Ishtiyak Khan

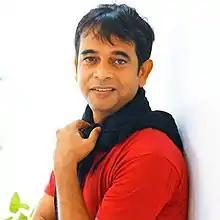
Khan in 2022

Ishtiyak Khan (born Istayak Arif Khan; 15 April 1976) is an Indian actor known for his work in Bollywood movies and television shows. He came into limelight for his role as english teacher in the film Phas Gaye Re Obama which also went viral as a meme in social media and he gained popularity from his role as Rajesh Autowala in Tamasha, Ludo (as Inspector), Janhit Mein Jaari (as Purushottam), "Anaarkali of Aarah", as well as portraying Chaurasia in "Bharat", Vasu (Lawyer from Rohtak) in "Jolly LLB", Sunny in "FryDay", and Munna in "Ammaa Ki Boli". He is also well known for his role in Television series as Kappu Ka Sasur in the fourth season of The Kapil Sharma Show (2022), Puttan in Har Shaakh Pe Ullu Baithaa Hai, and in web series Dhindora (as Boss).